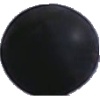
Label: Grape Blue 1